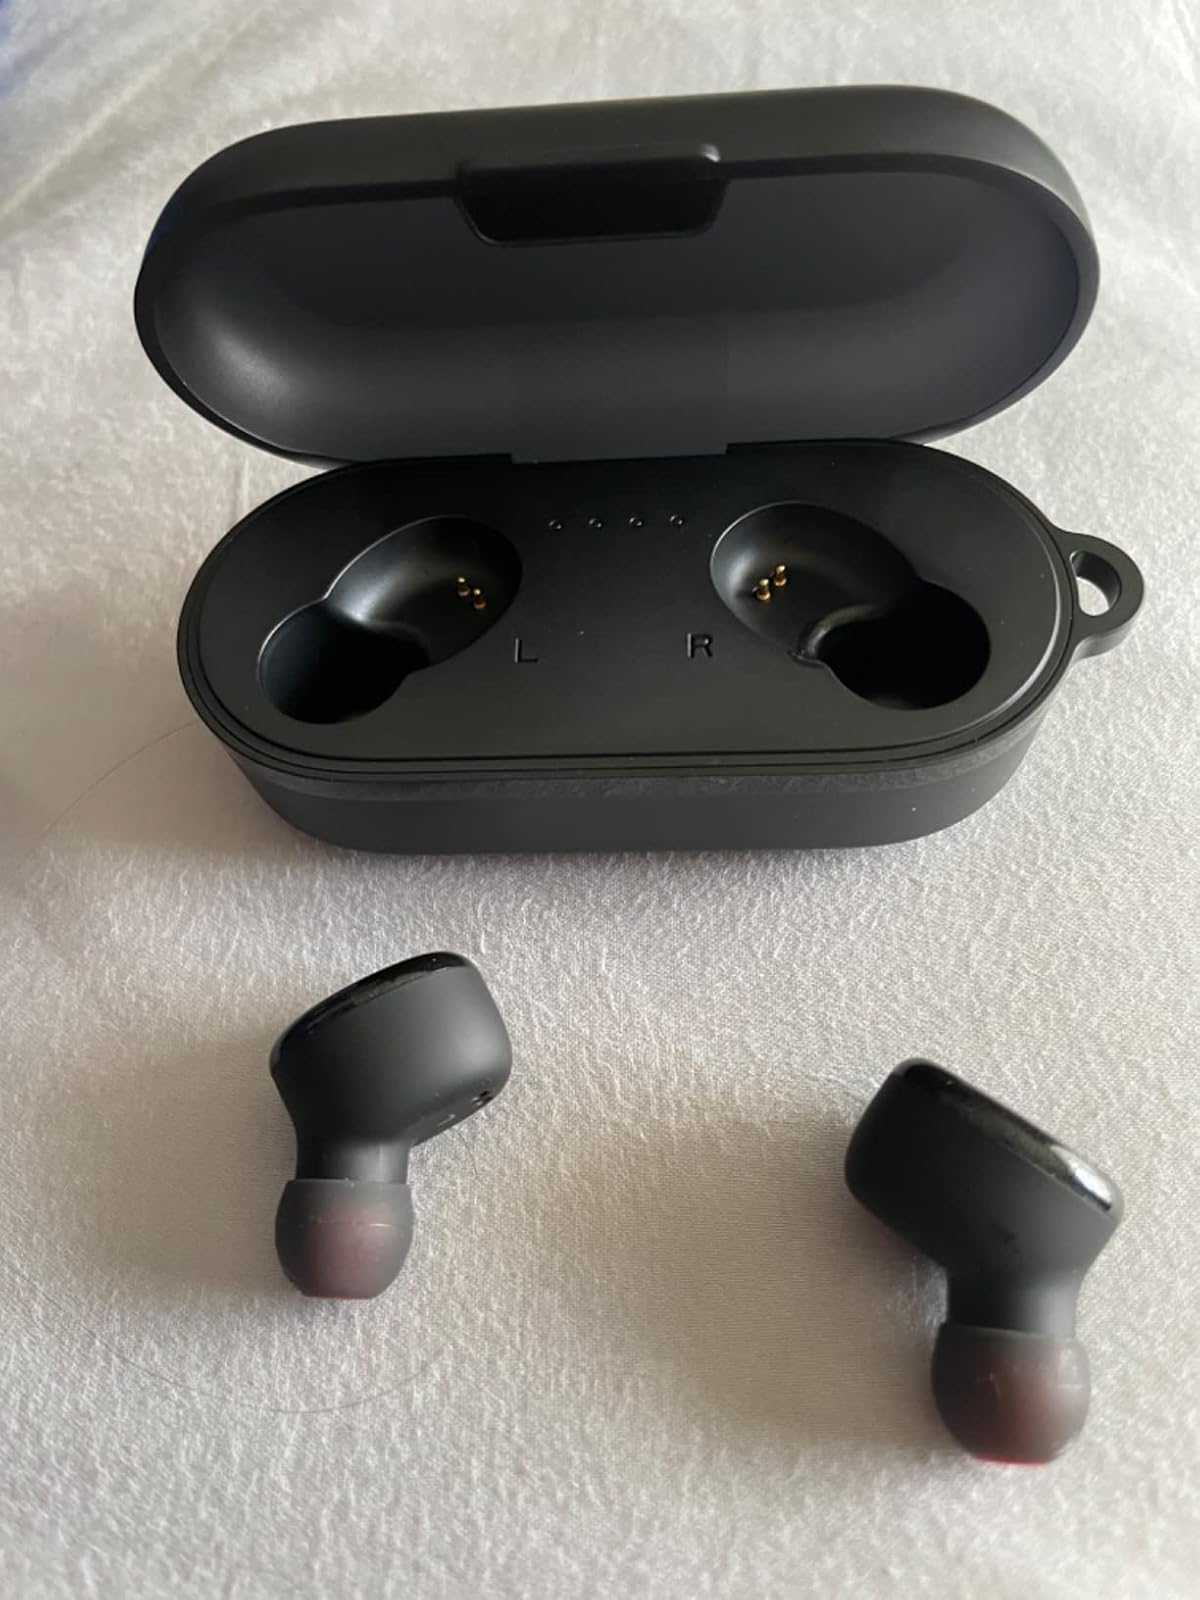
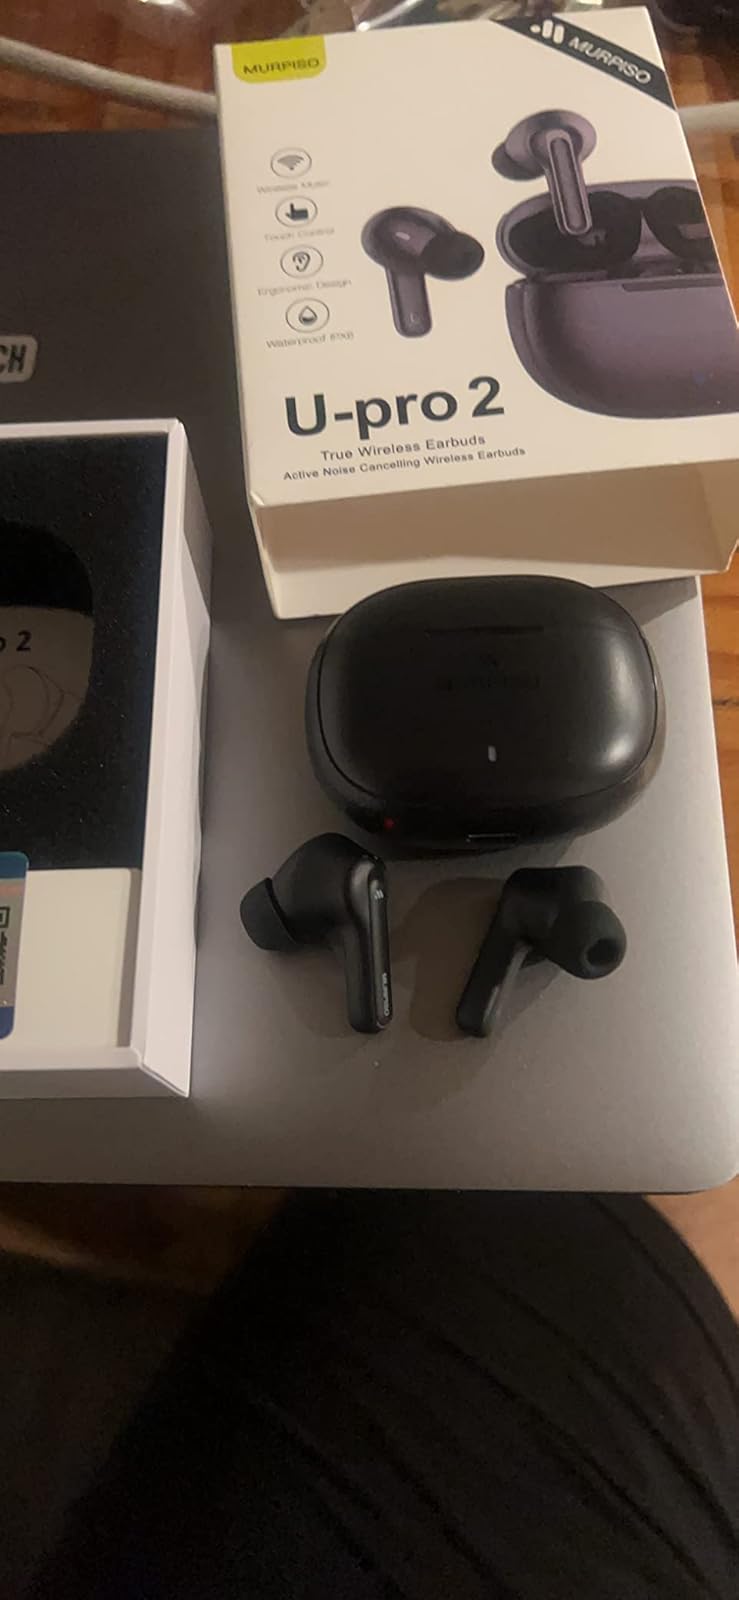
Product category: earbuds
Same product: no